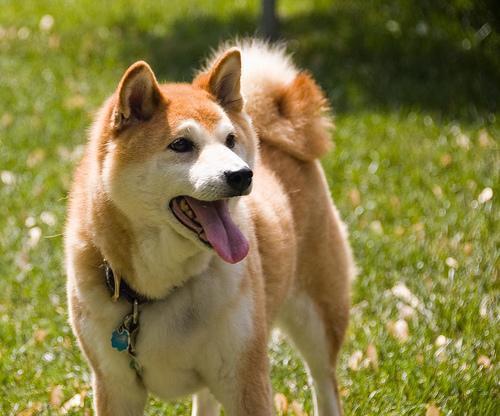
shiba inu